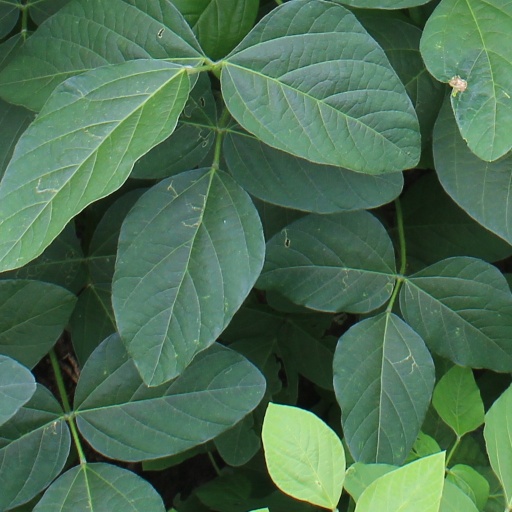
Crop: soybean